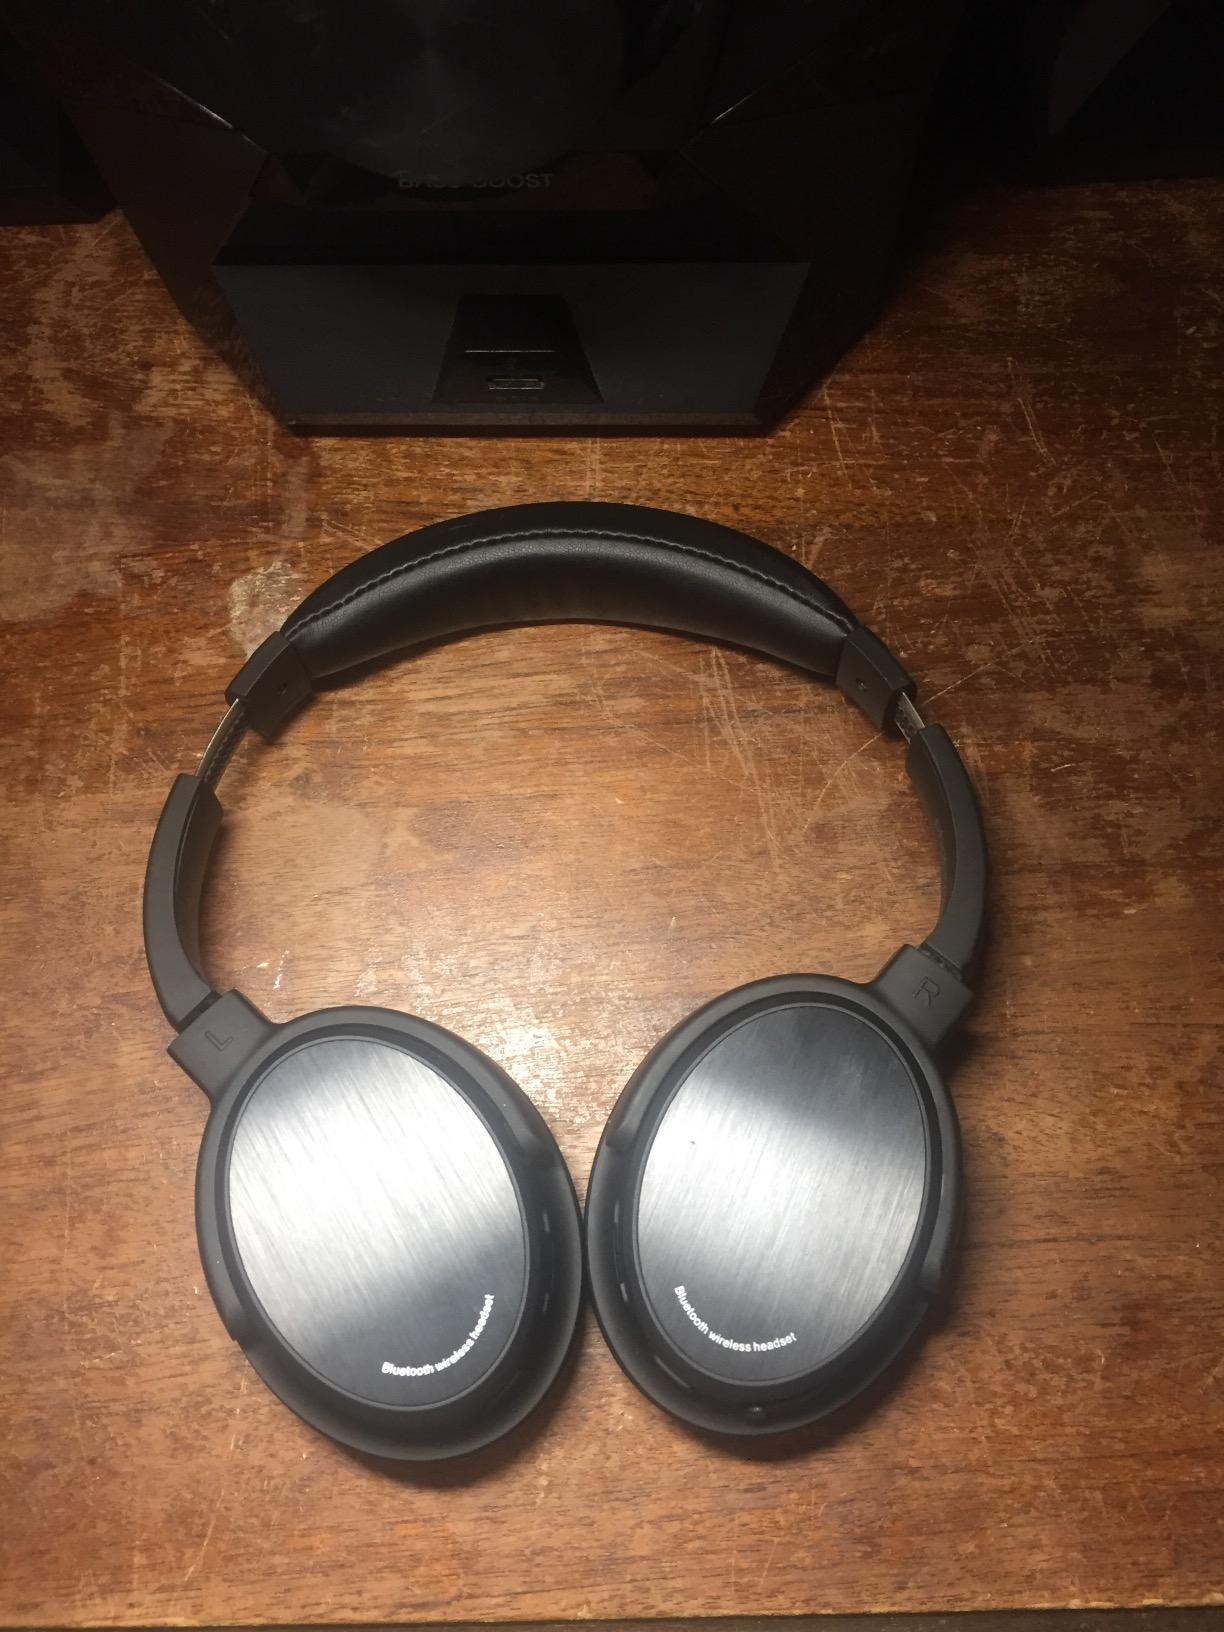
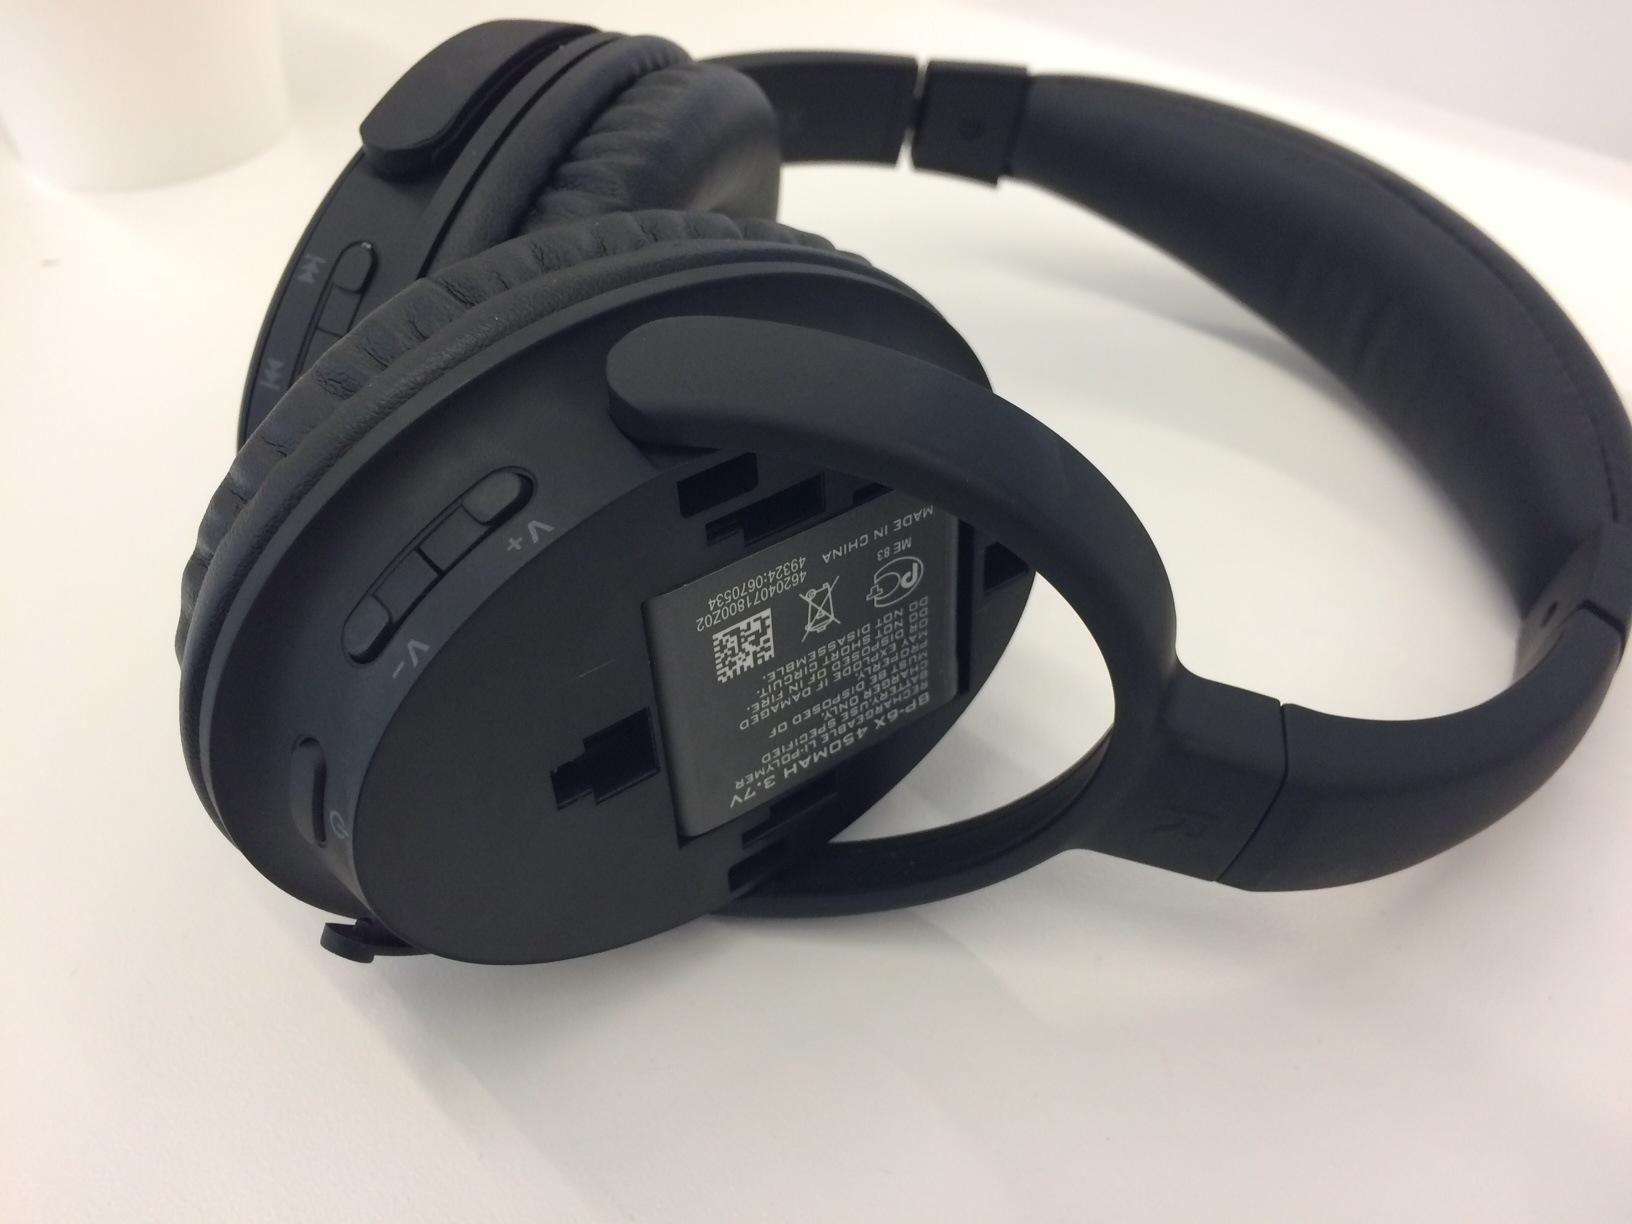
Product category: headphones
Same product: yes